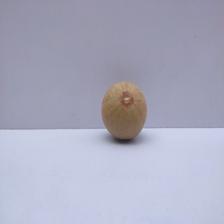
Size: Medium